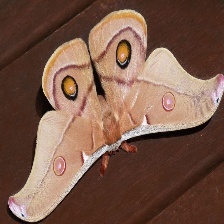
Species: EMPEROR GUM MOTH